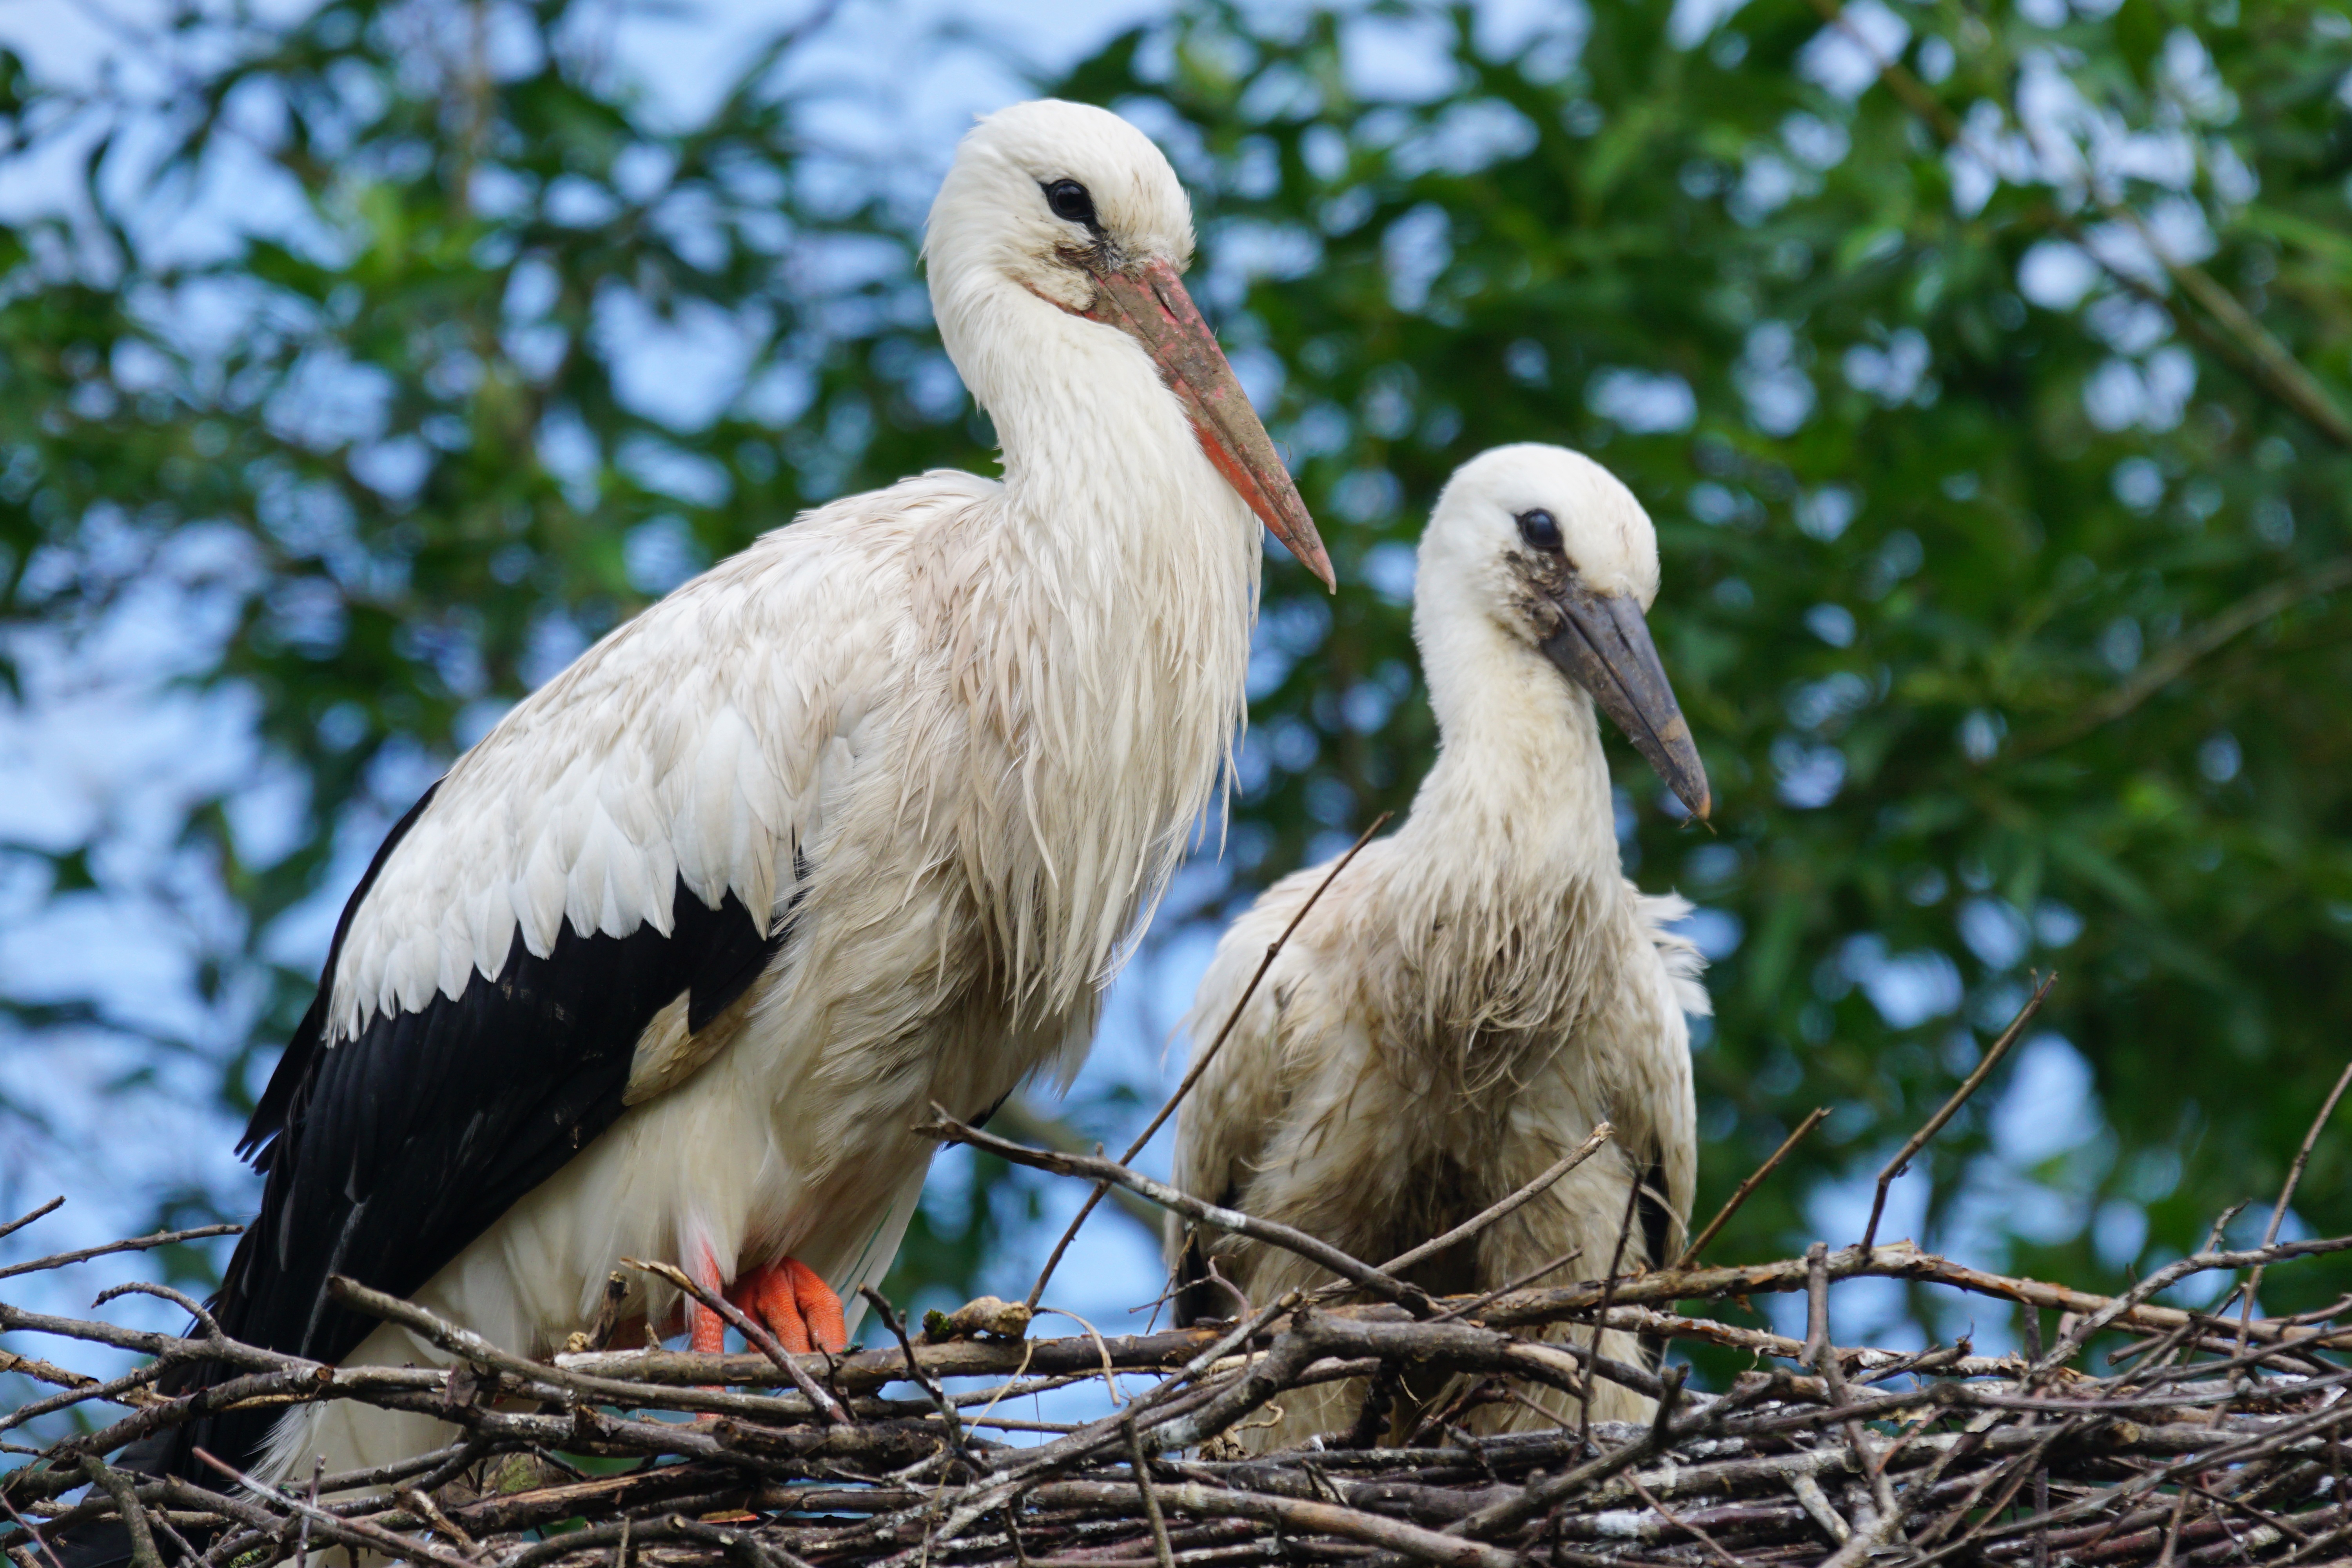
bird, wing, wildlife, zoo, beak, fauna, stork, bird of prey, stand, vertebrate, animal portrait, young animal, white stork, rattle stork, adebar, storchennest, ciconiidae, ciconiiformes